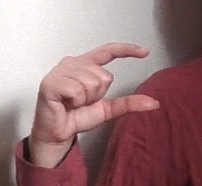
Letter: dal